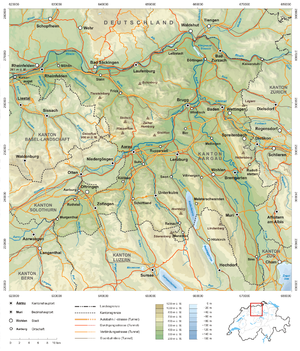
Le canton d'Argovie est un canton de Suisse, dont le chef-lieu est Aarau.